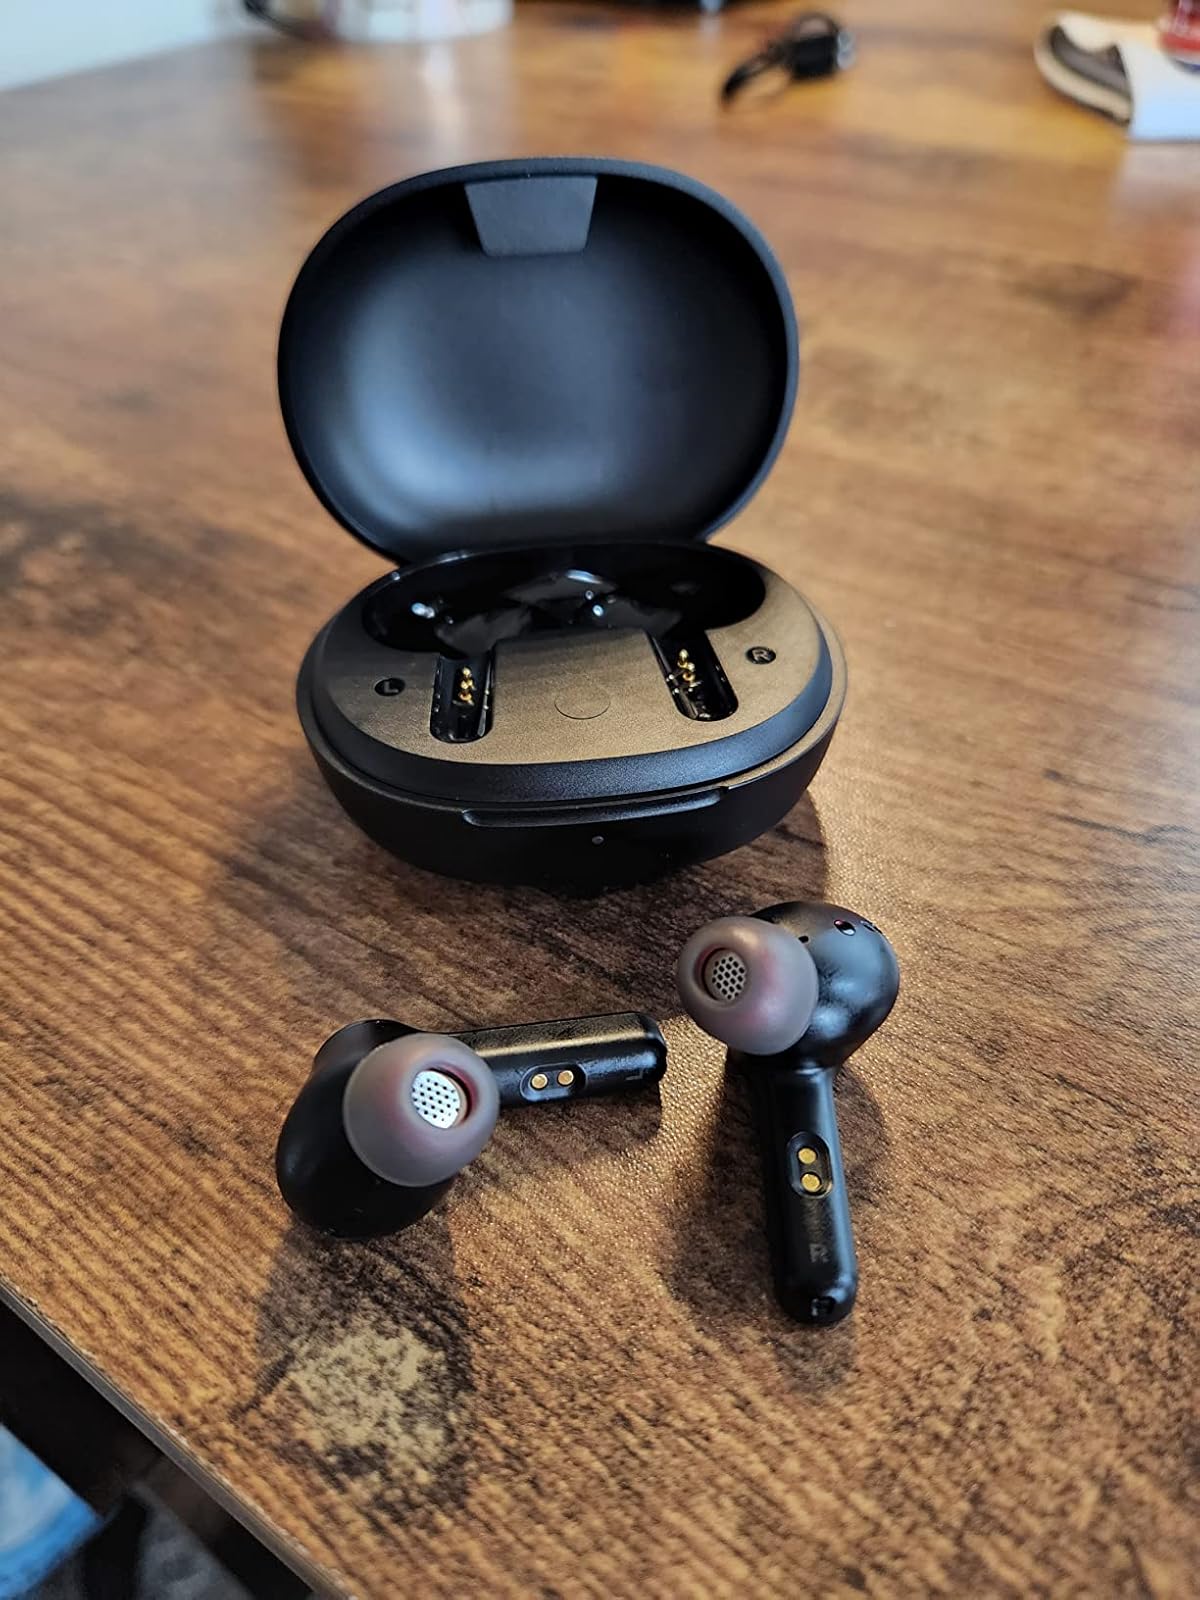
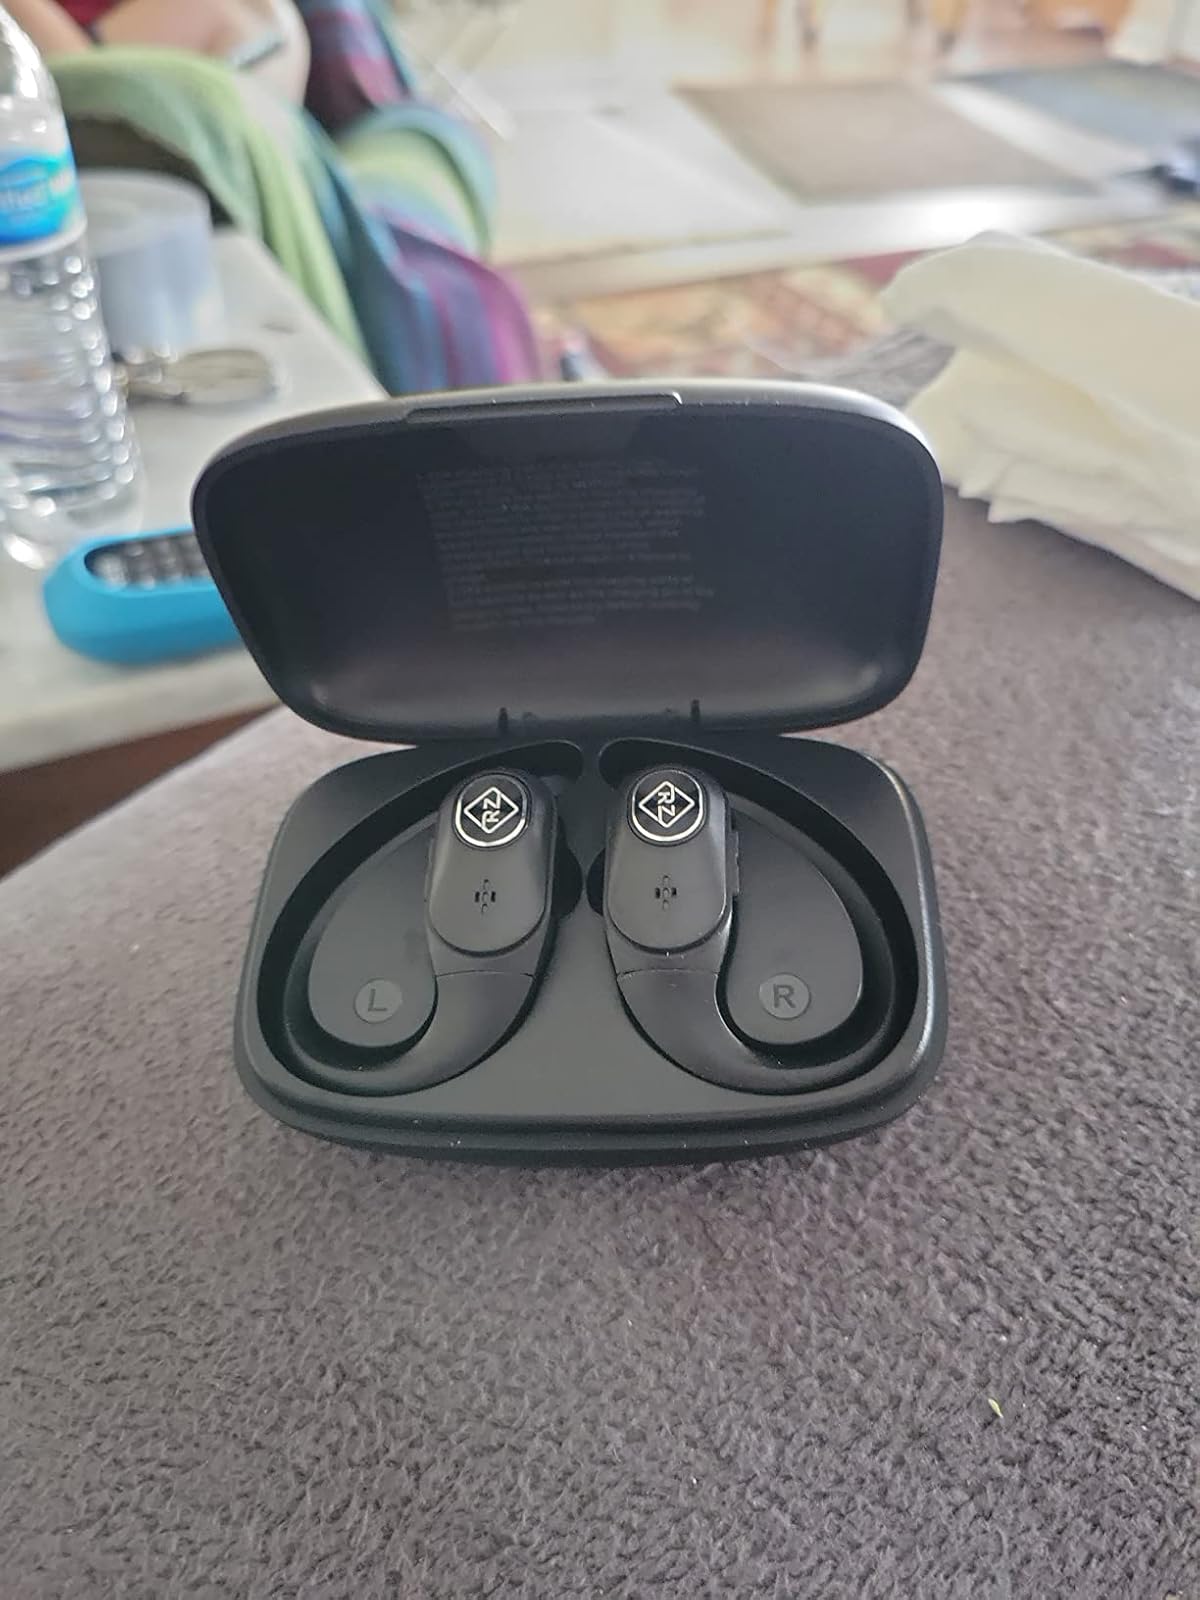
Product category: earbuds
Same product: no